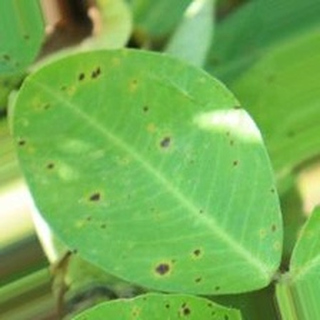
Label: groundnut_early_leaf_spot